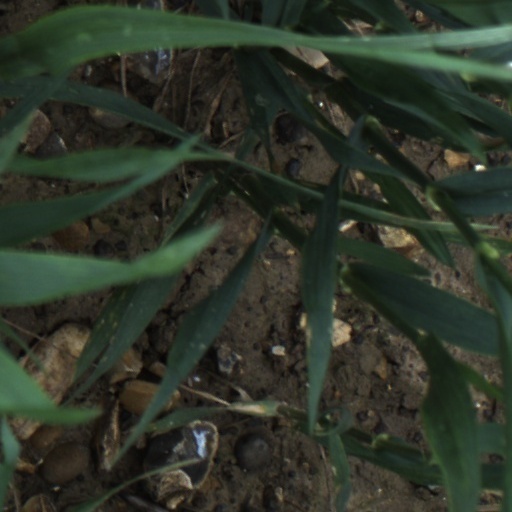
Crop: wheat